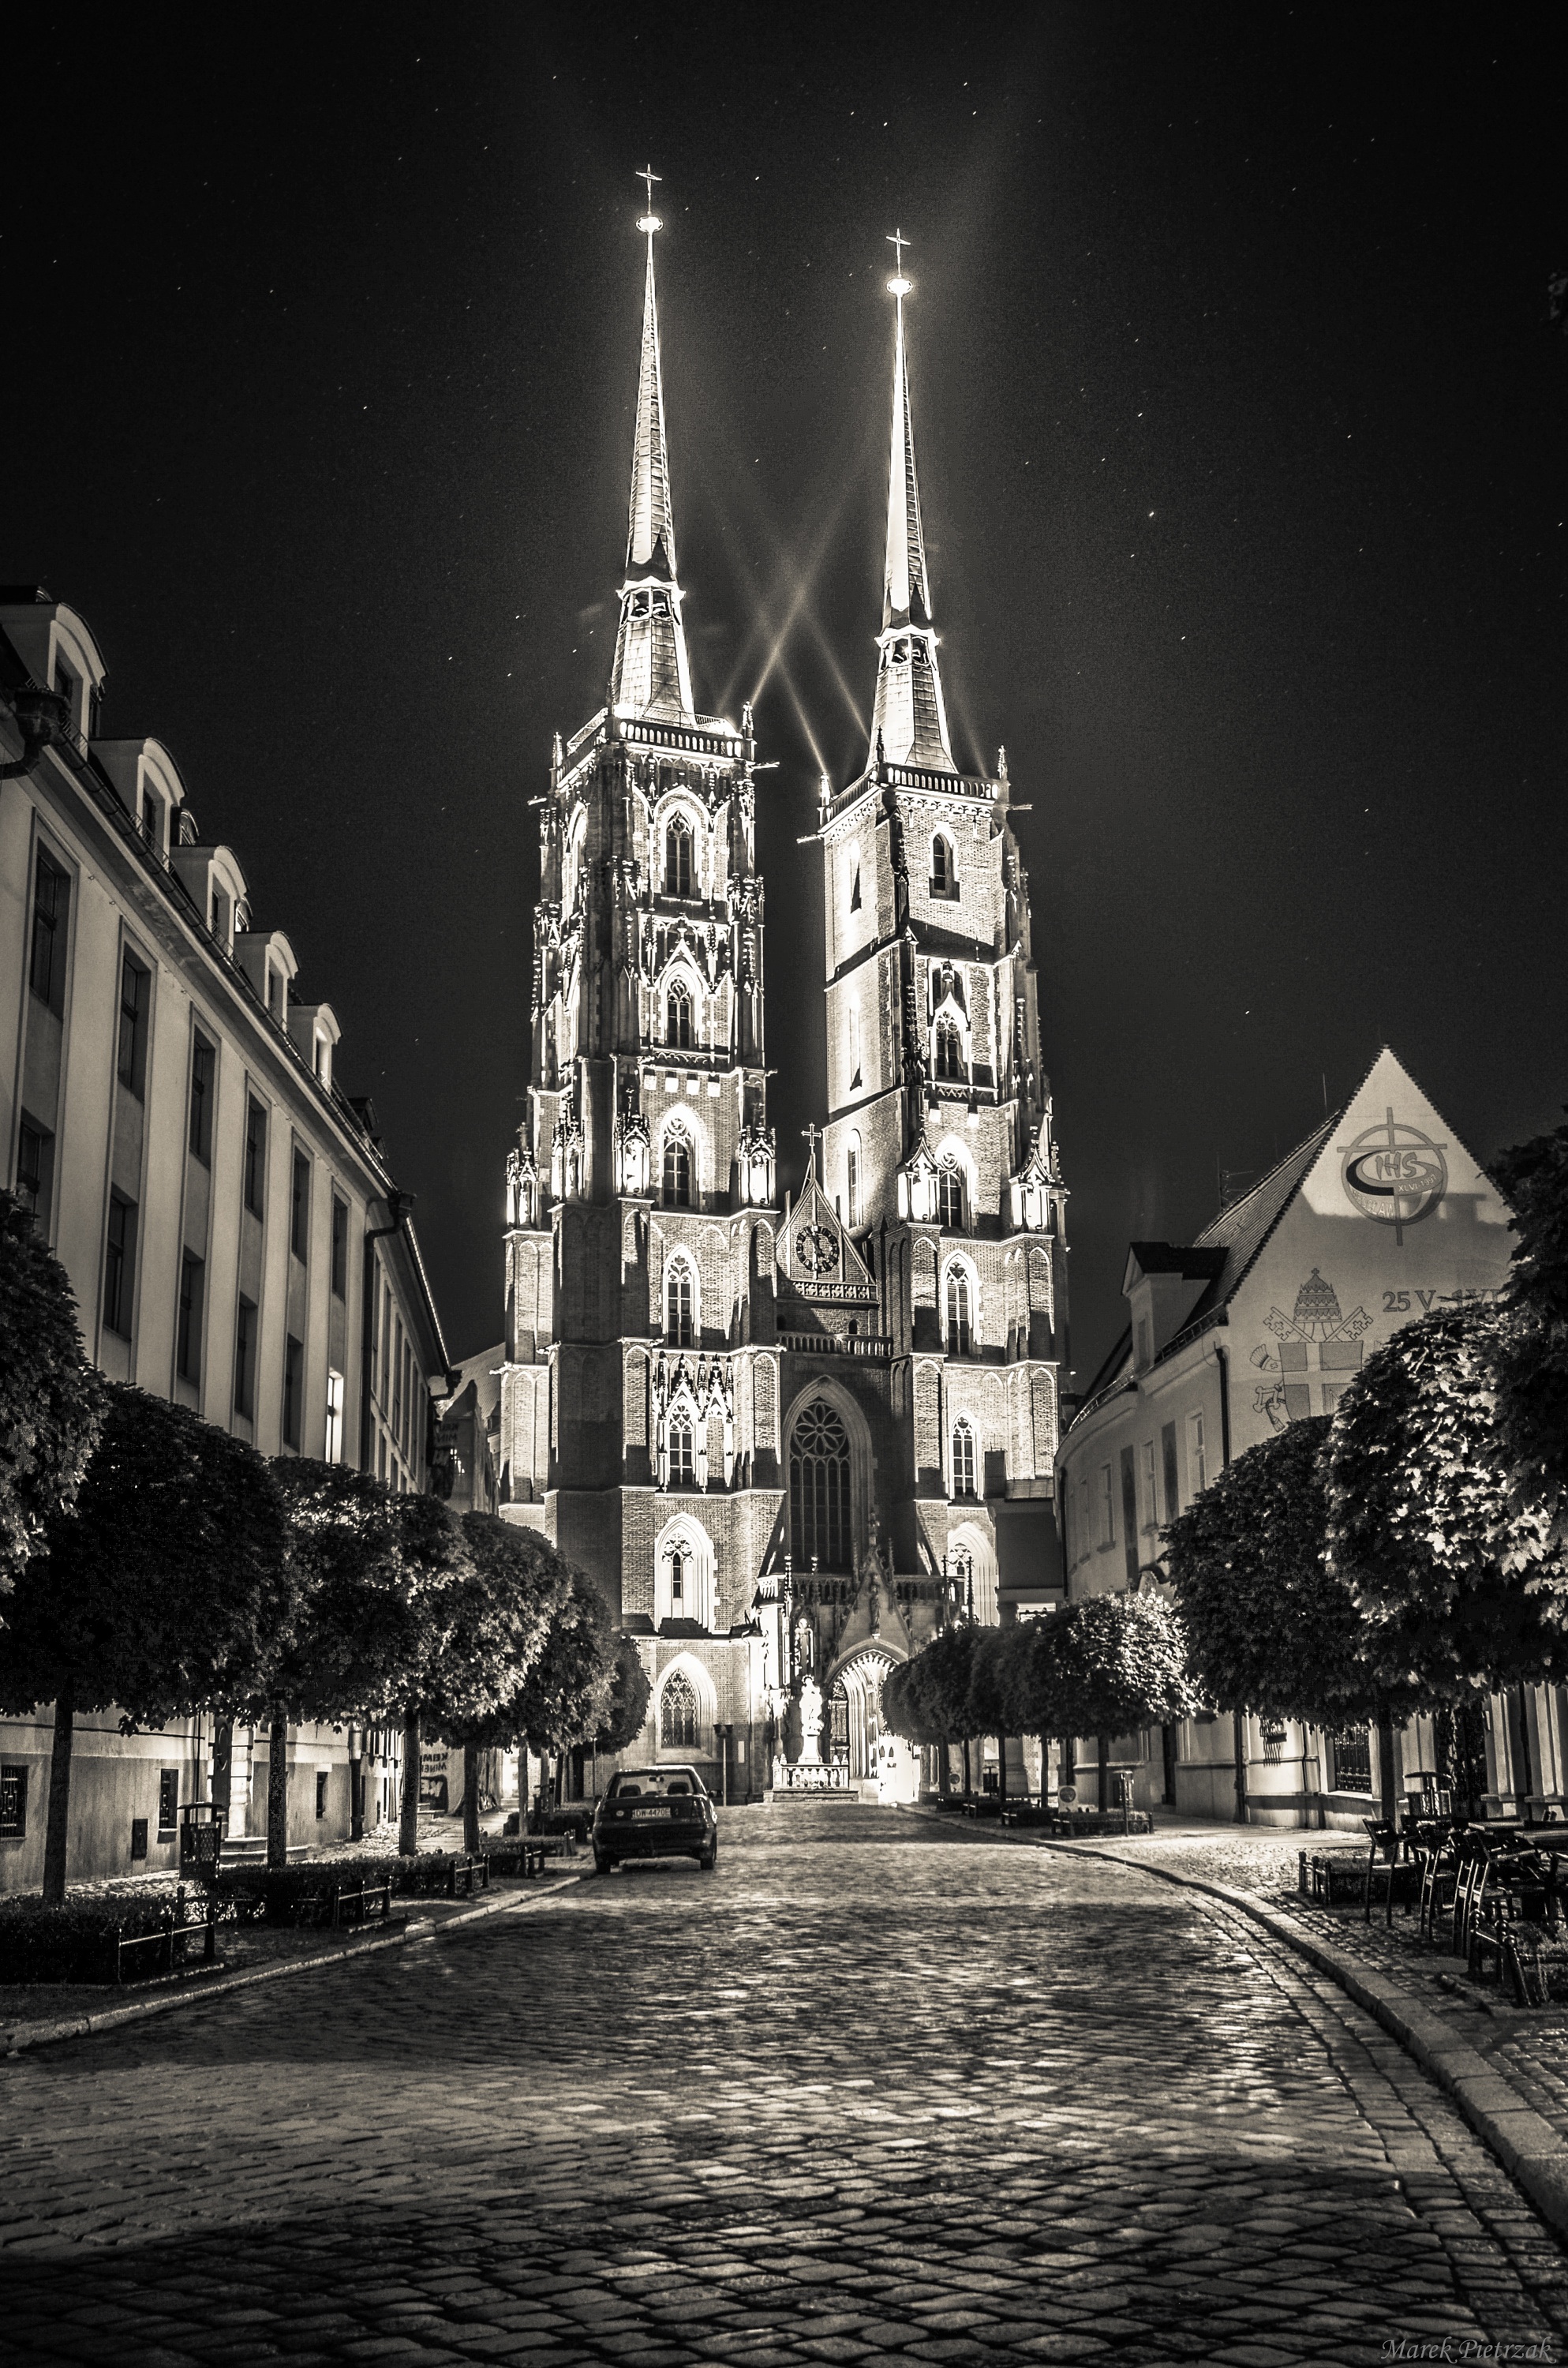
black and white, night, photography, city, skyscraper, cityscape, evening, tower, landmark, darkness, cathedral, monochrome, metropolis, monochrome photography